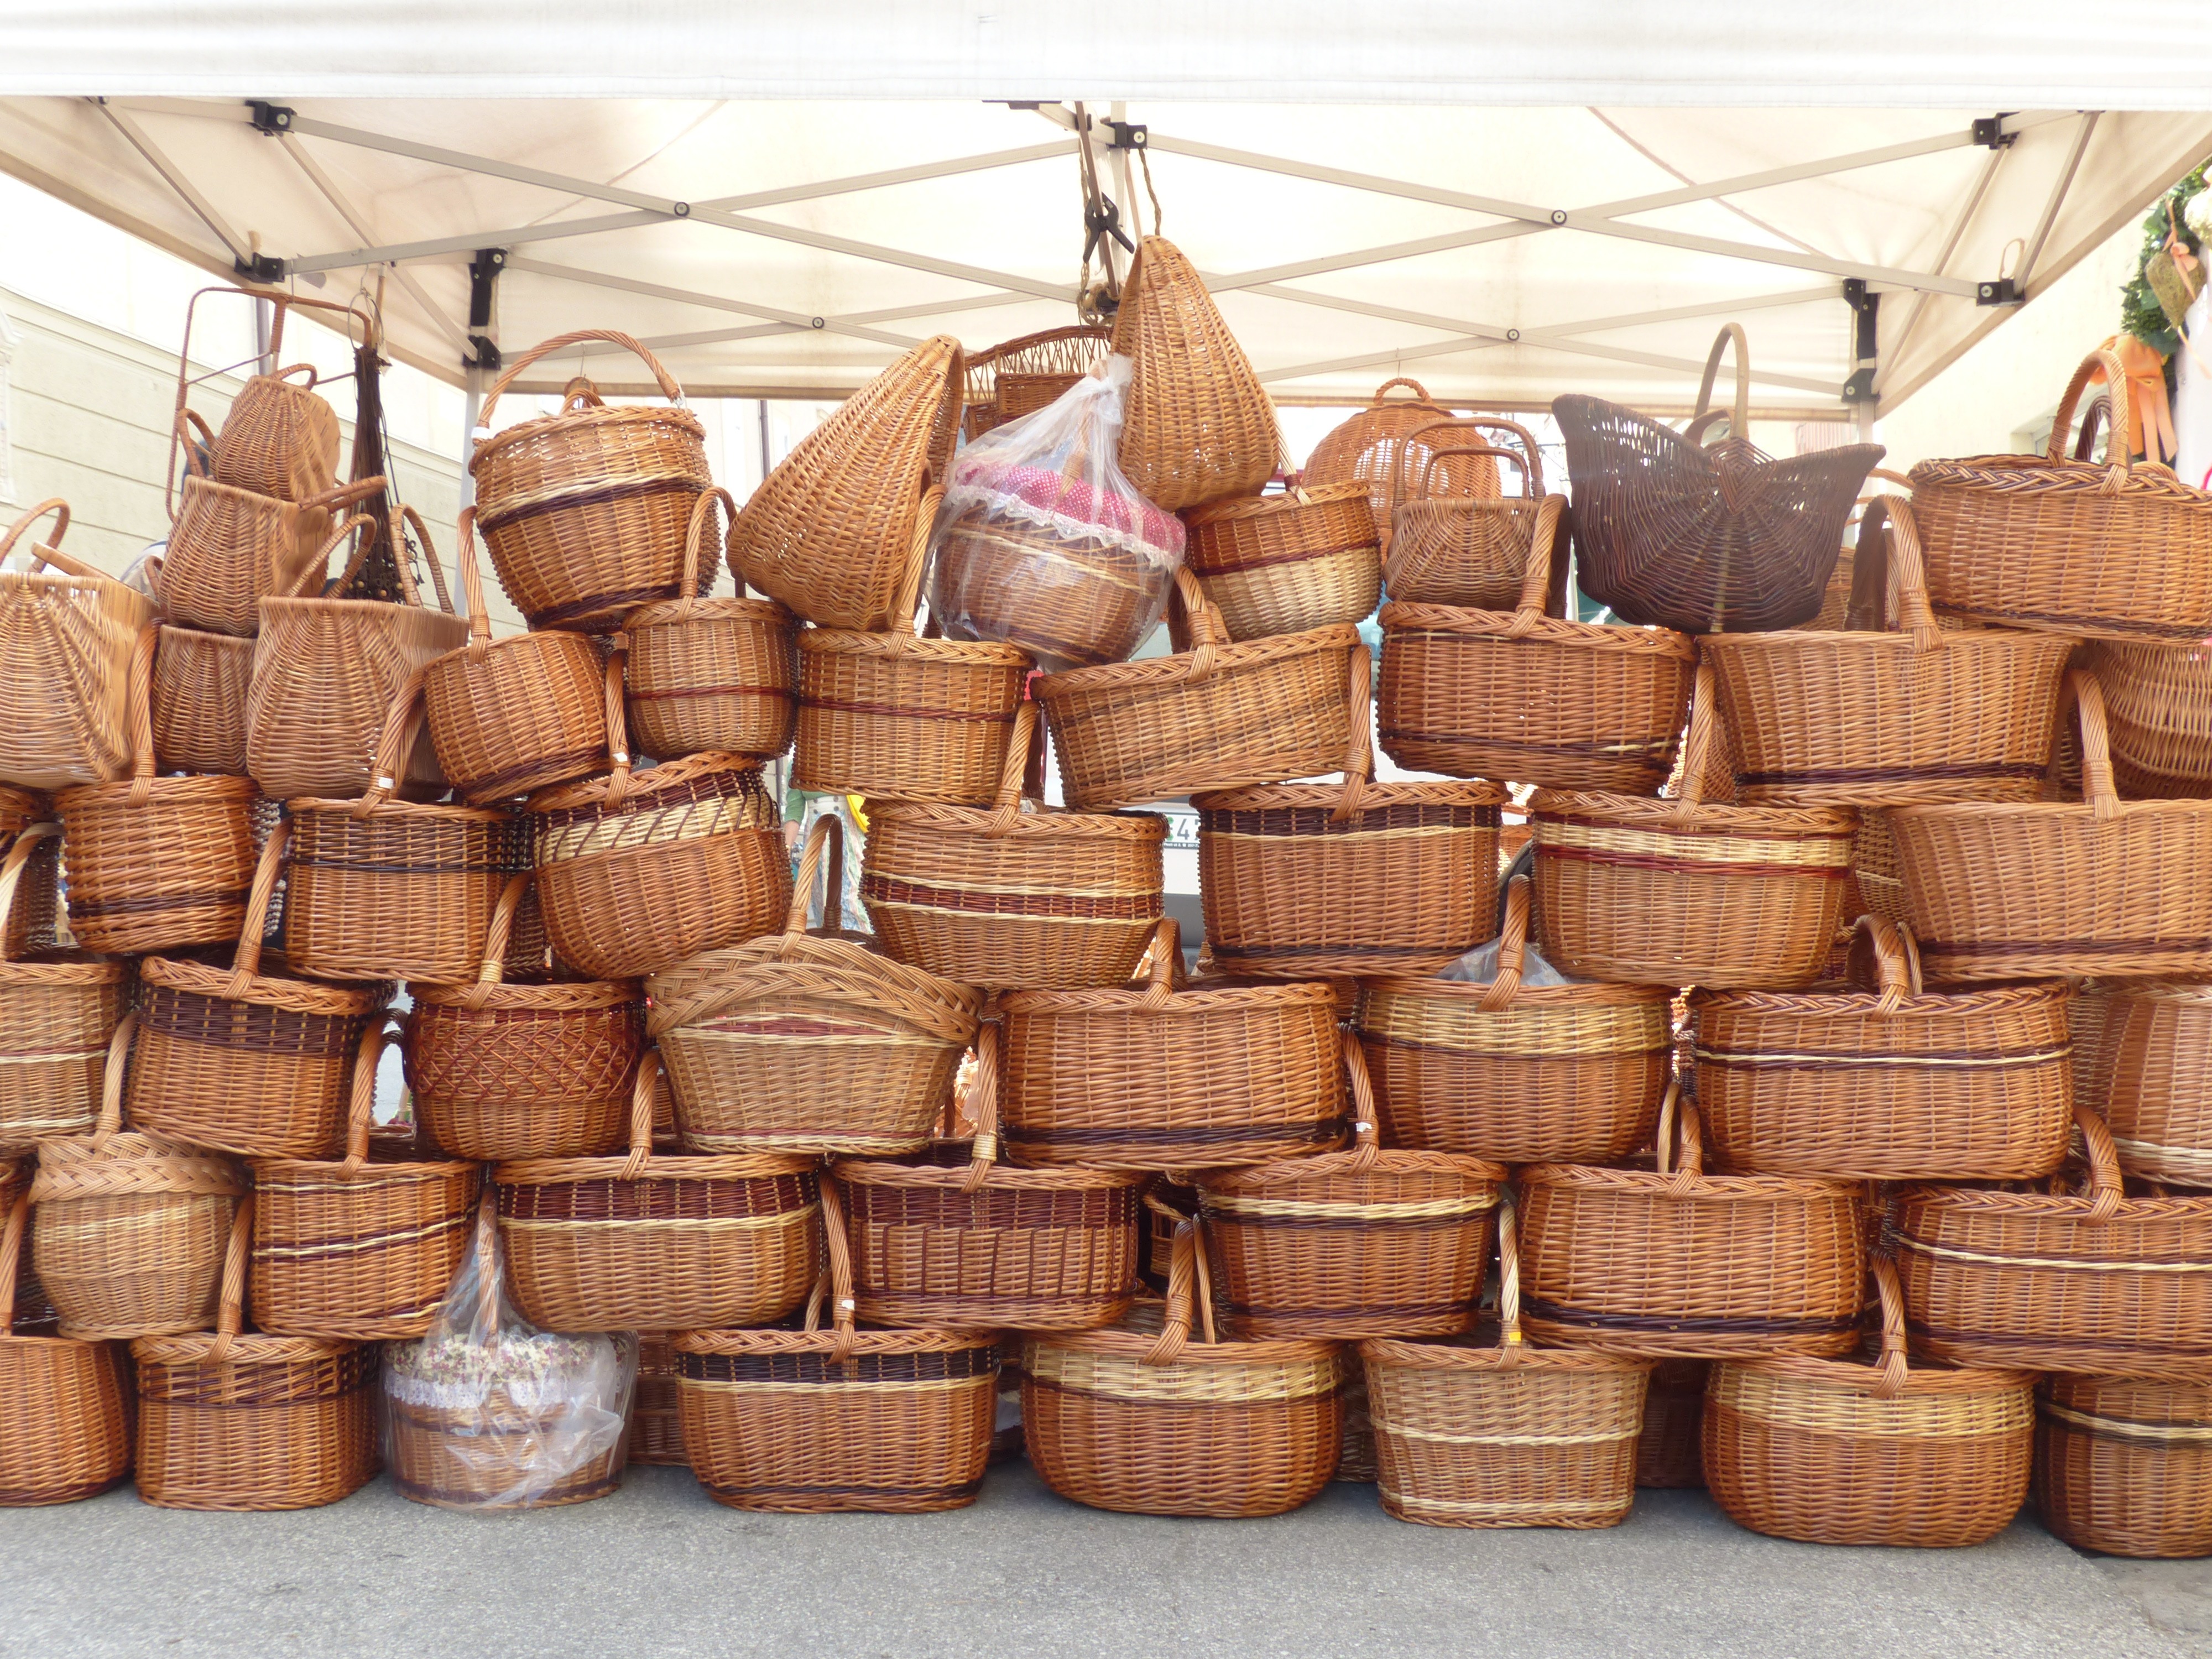
structure, wood, pattern, food, agriculture, basket, lumber, braid, wicker, decorative, straw, baskets, wattle, woven, hand labor, natural material, regularly, evenly, reputed, rattan, man made object, shopping basket, carry cot, grass family, basket ware